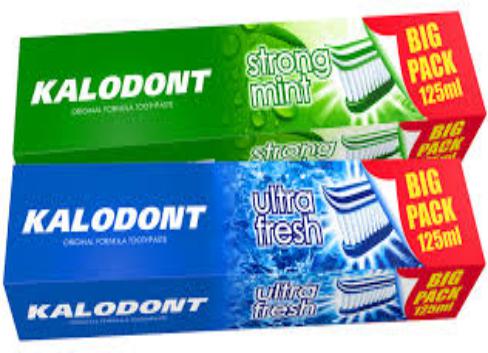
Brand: Kalodont
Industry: Necessities